Chur Wiesental railway station

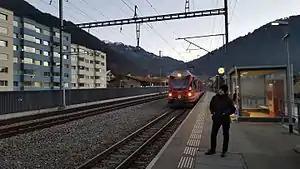
A Landquart-bound RegioExpress train arrives at Chur Wiesental in 2016

Chur Wiesental railway station is a railway station in the northern part of the town of Chur, the capital of the Swiss canton of Grisons. The station is on the Rhaetian Railway's single-track Landquart–Thusis line, and has one side platform. The two-track SBB line runs parallel but has no intermediate stops between Chur and Landquart.